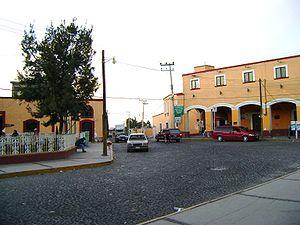
Hueypoxtla ou Villa de San Bartolomé Hueypoxtla est une ville mexicaine située dans l'État de Mexico au sein de la municipalité d'Hueypoxtla dont elle est le chef-lieu. En 2010, elle comptait 3 989 habitants.